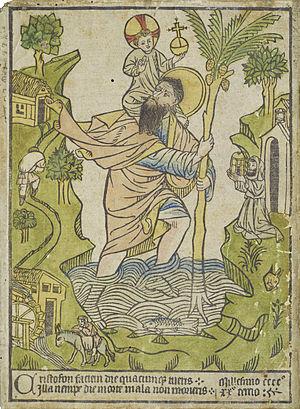
La xylographie colorée à la main datée de 1423 intitulée Saint Christophe est conservée dans la collection Rylands de la bibliothèque de l'université de Manchester. C'est l'estampe datée la plus ancienne d'Europe. L'inscription peut être traduite ainsi
L'estampe désigne le résultat de l'impression d'une gravure ou d'une autre technique de l'estampe qui n'inclut pas un procédé d'incision ou de morsure.